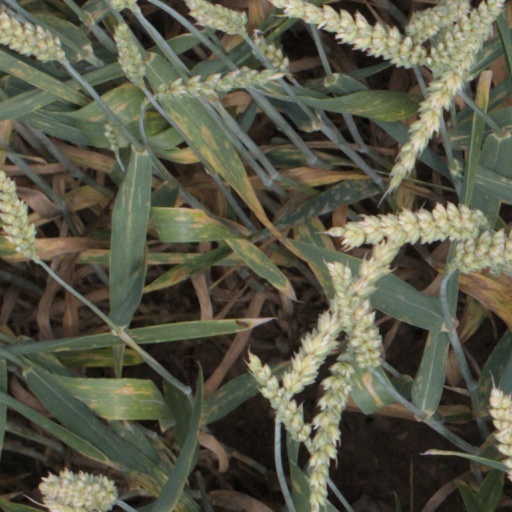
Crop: wheat